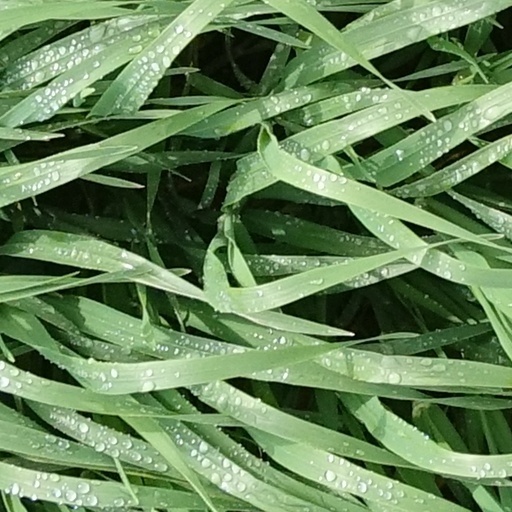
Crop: wheat